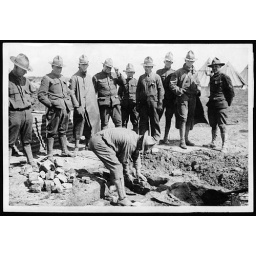
American Engineers on the British front making a field oven in their camp